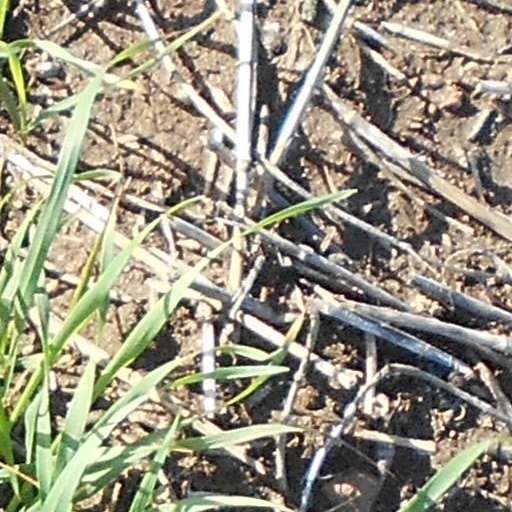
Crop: wheat